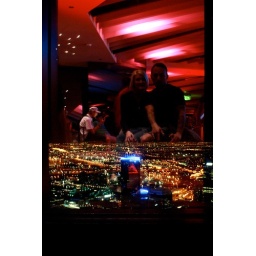
took photos atop the tallest building in oz (eureka tower melbourne)